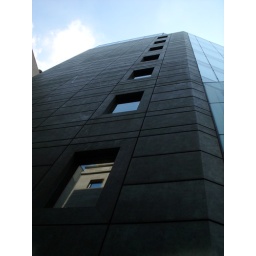
View of office building in the city of London. (Colour removed from stonework)